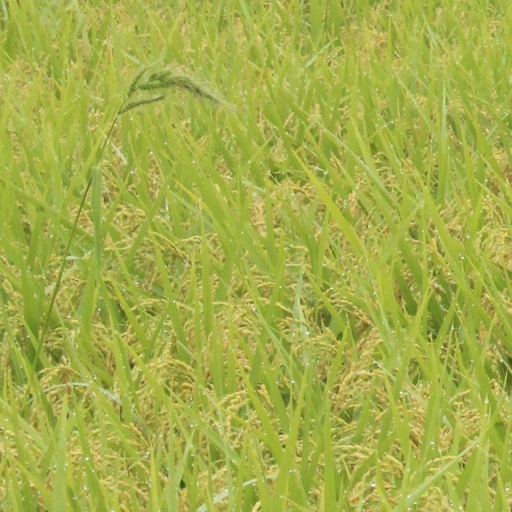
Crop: rice